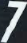
Number: 7